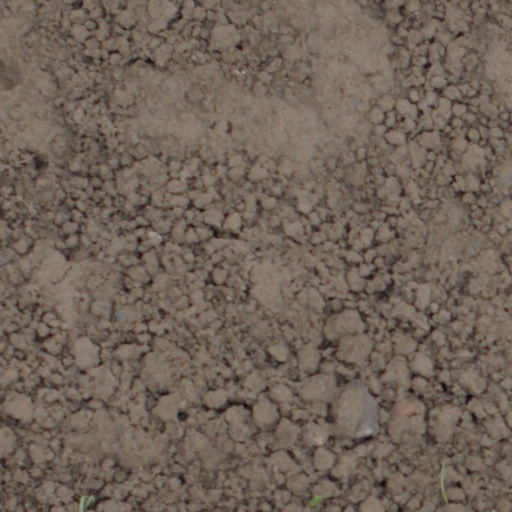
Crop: wheat